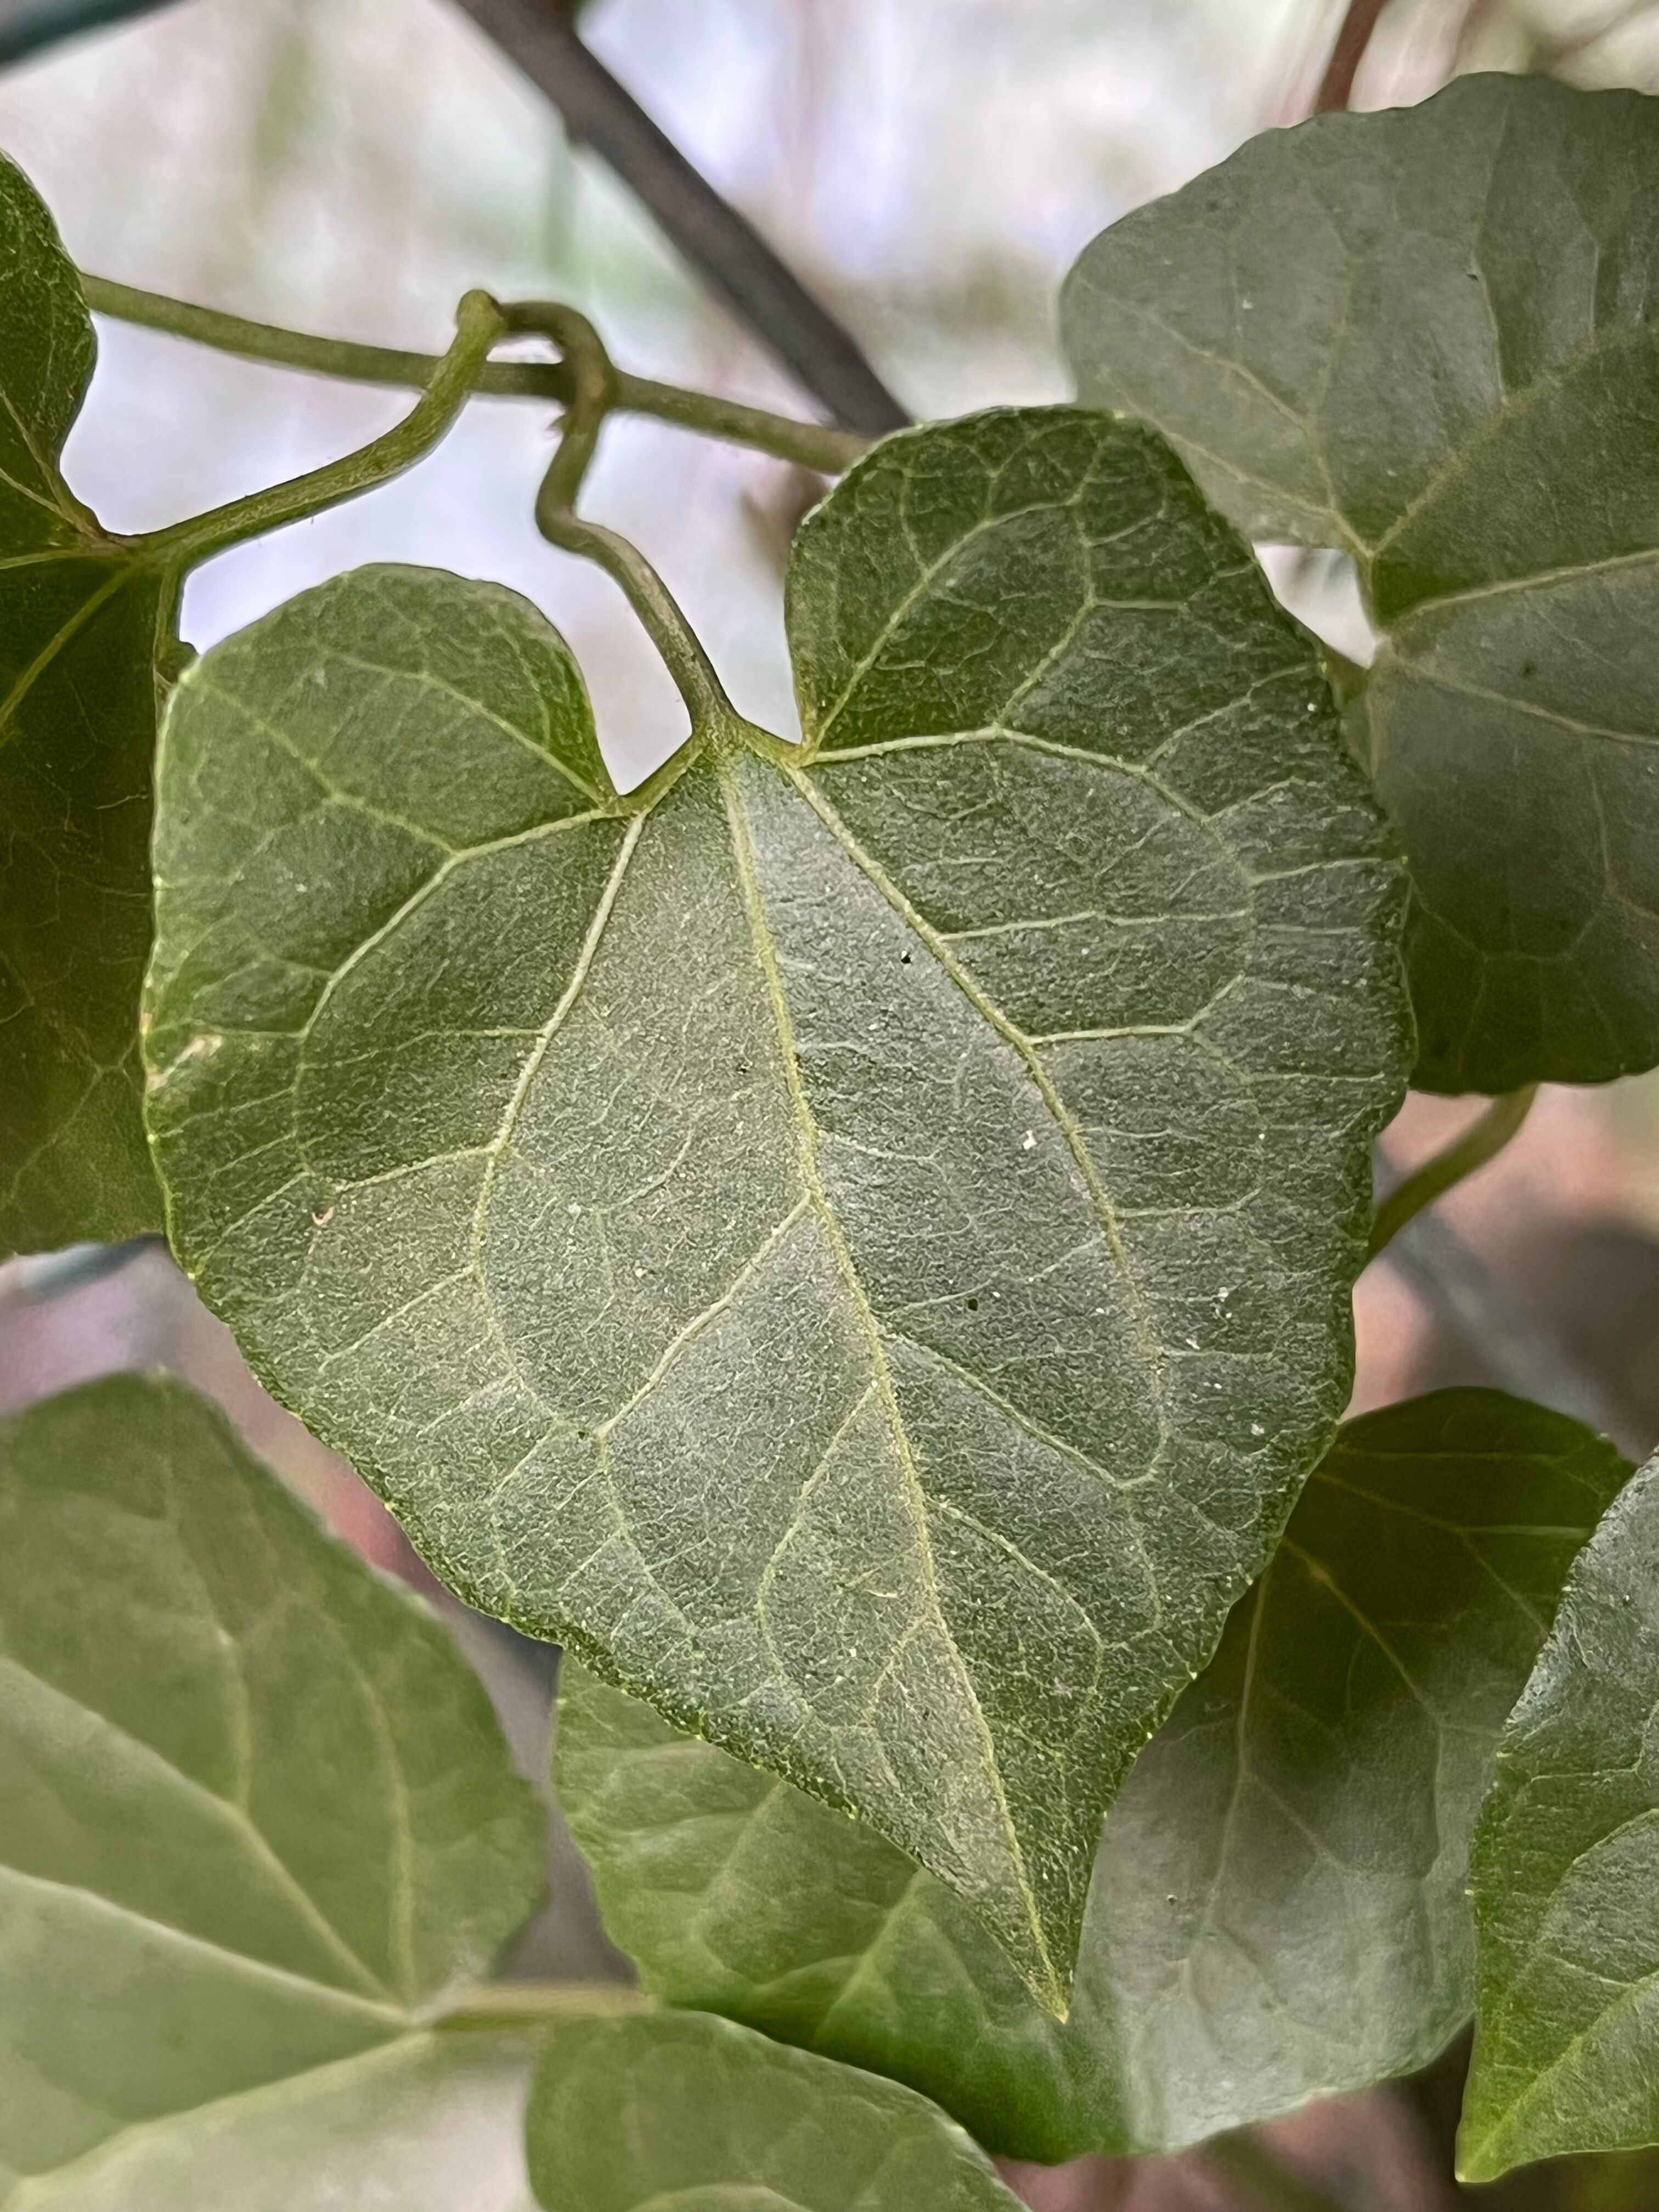
Plant species: mikania-micrantha